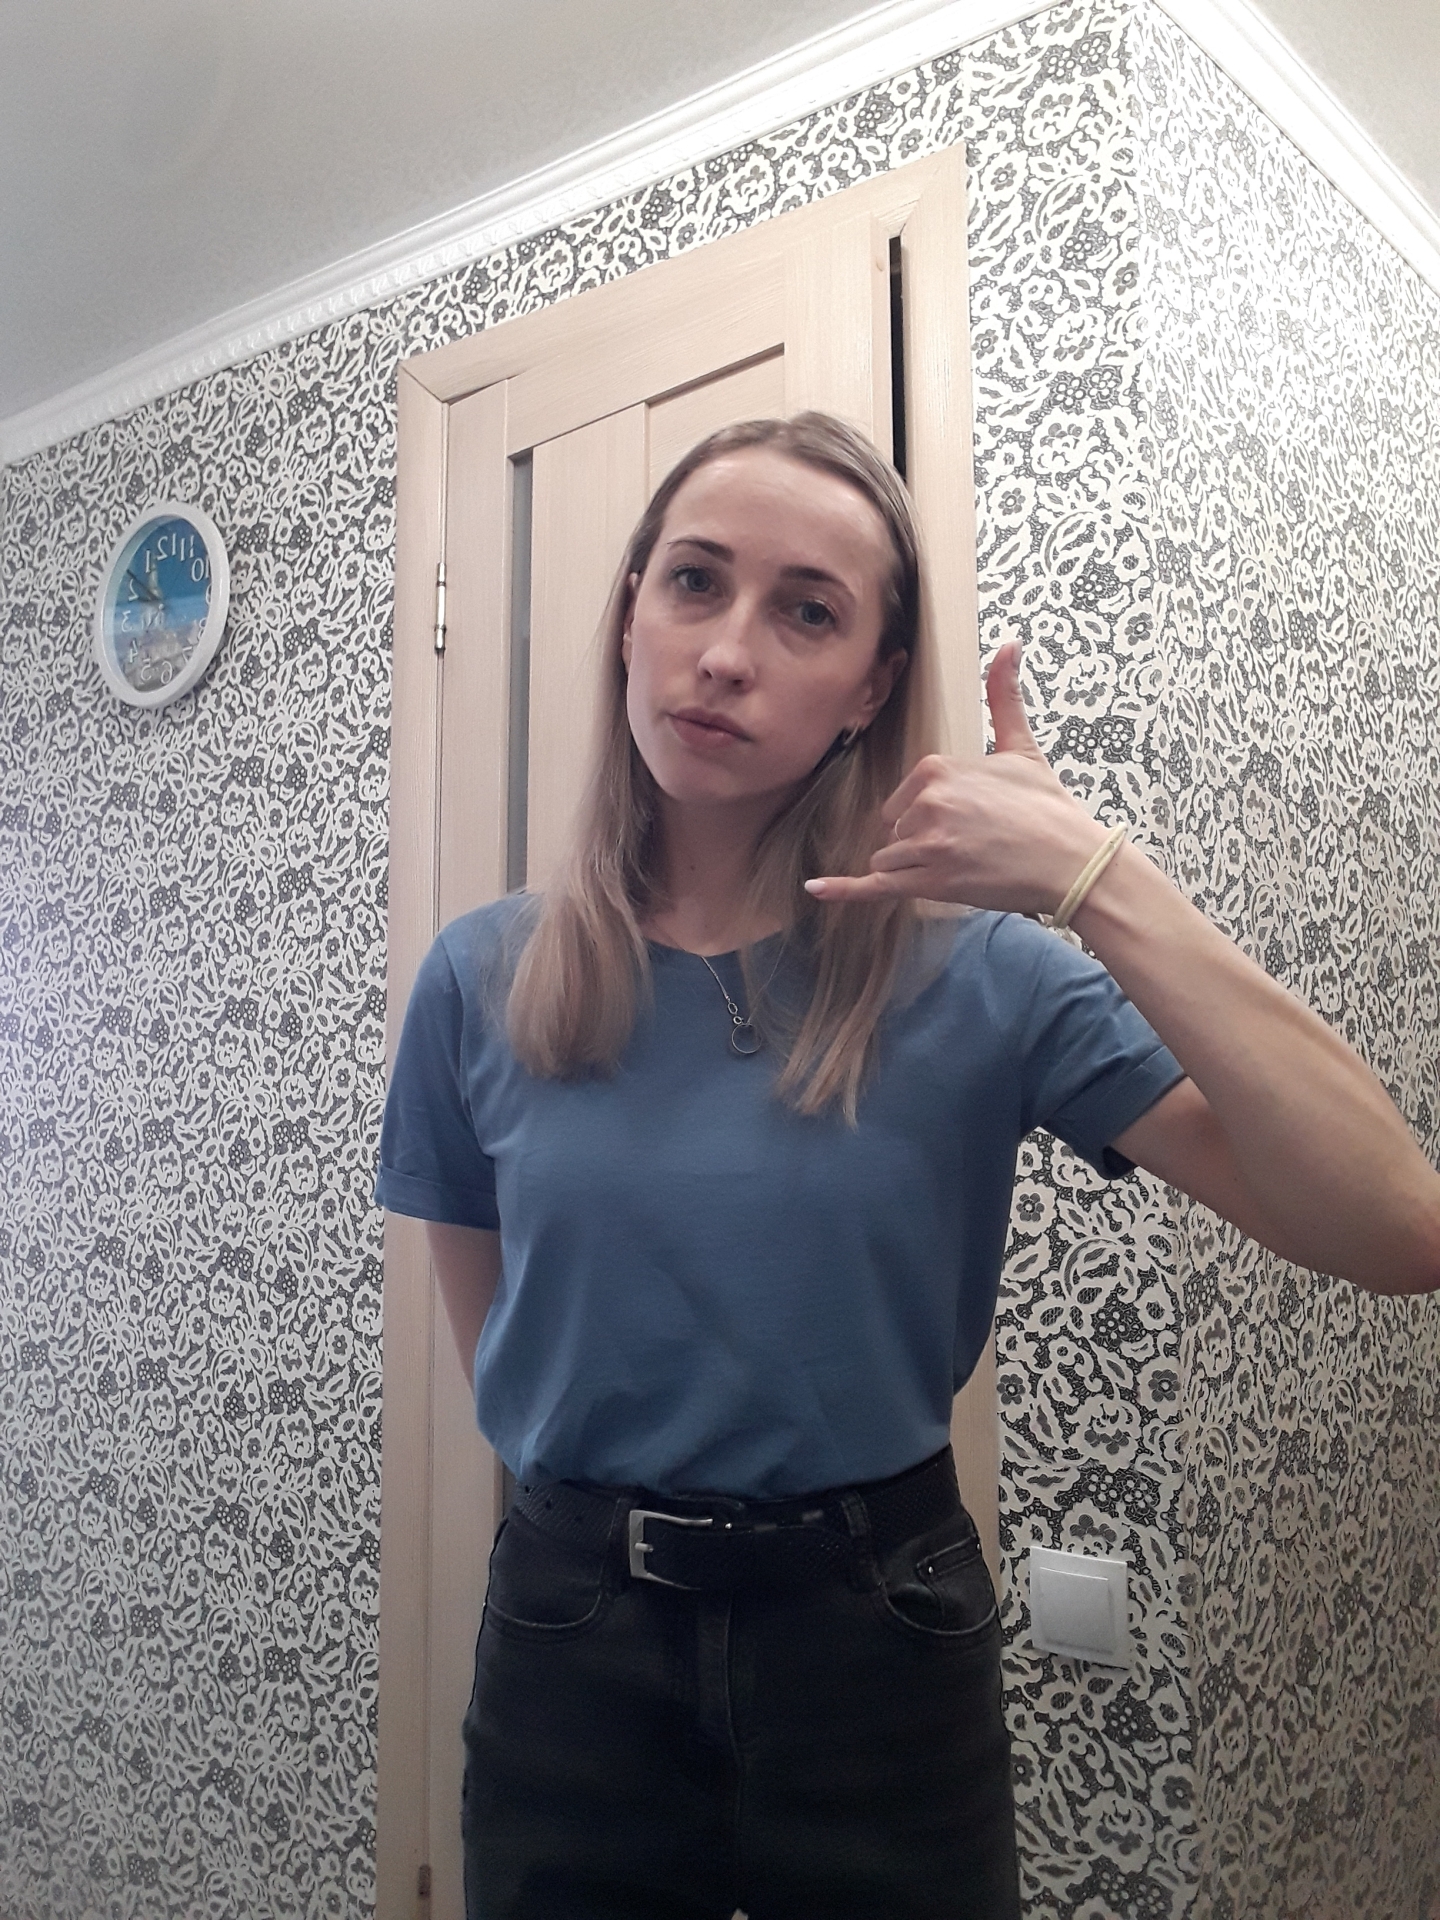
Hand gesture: call